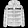
Label: Coat